Rajiv Gandhi Regional Museum of Natural History

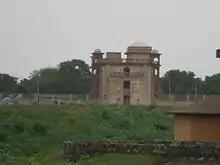
Side View, RMNH, Ramsinghpura, Sawai Madhopur

The Rajiv Gandhi Regional Museum of Natural History is a non-formal center for creating public awareness of nature and natural resources through exhibits and educational activities. It also aims to provide an understanding of the diversity of life on earth and the conservation of nature and natural resources while depicting ecological interrelationship among plants and animals. Visually challenged students can feel the exhibits of animals on the premises. The museum provides an extracurricular activity for schools and promotes environmental awareness.